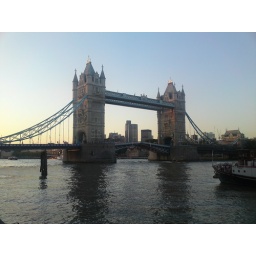
tower bridge in the setting sun